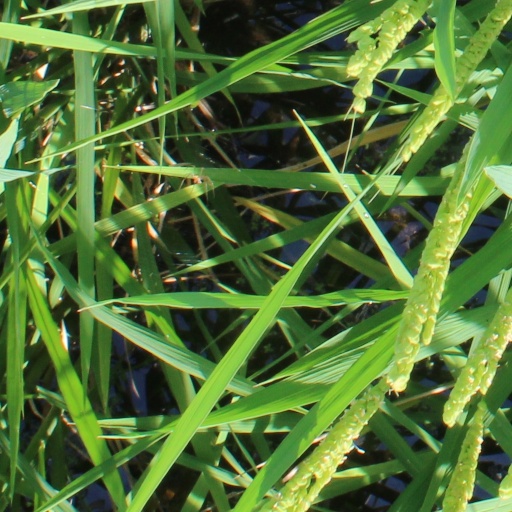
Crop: rice